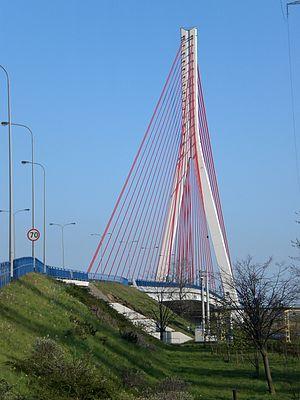
Gdańsk, est la 6ᵉ ville de Pologne par sa population. Située sur la mer Baltique, c'est la plus grande ville portuaire polonaise. Ayant été le chef-lieu de la voïvodie de Gdańsk entre 1975 et 1998, la ville est, depuis 1998, le chef-lieu de la voïvodie de Poméranie, avec le rang de powiat-ville.